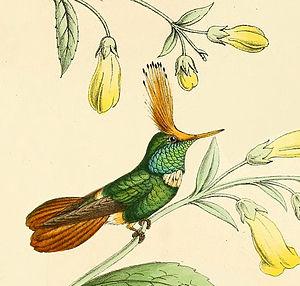
La Coquette pailletée est une espèce de colibri.